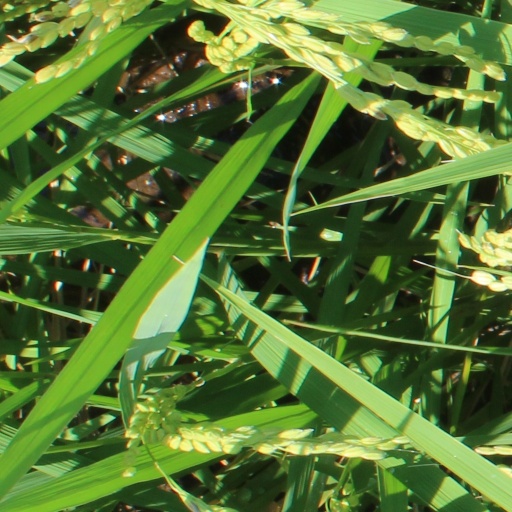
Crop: rice